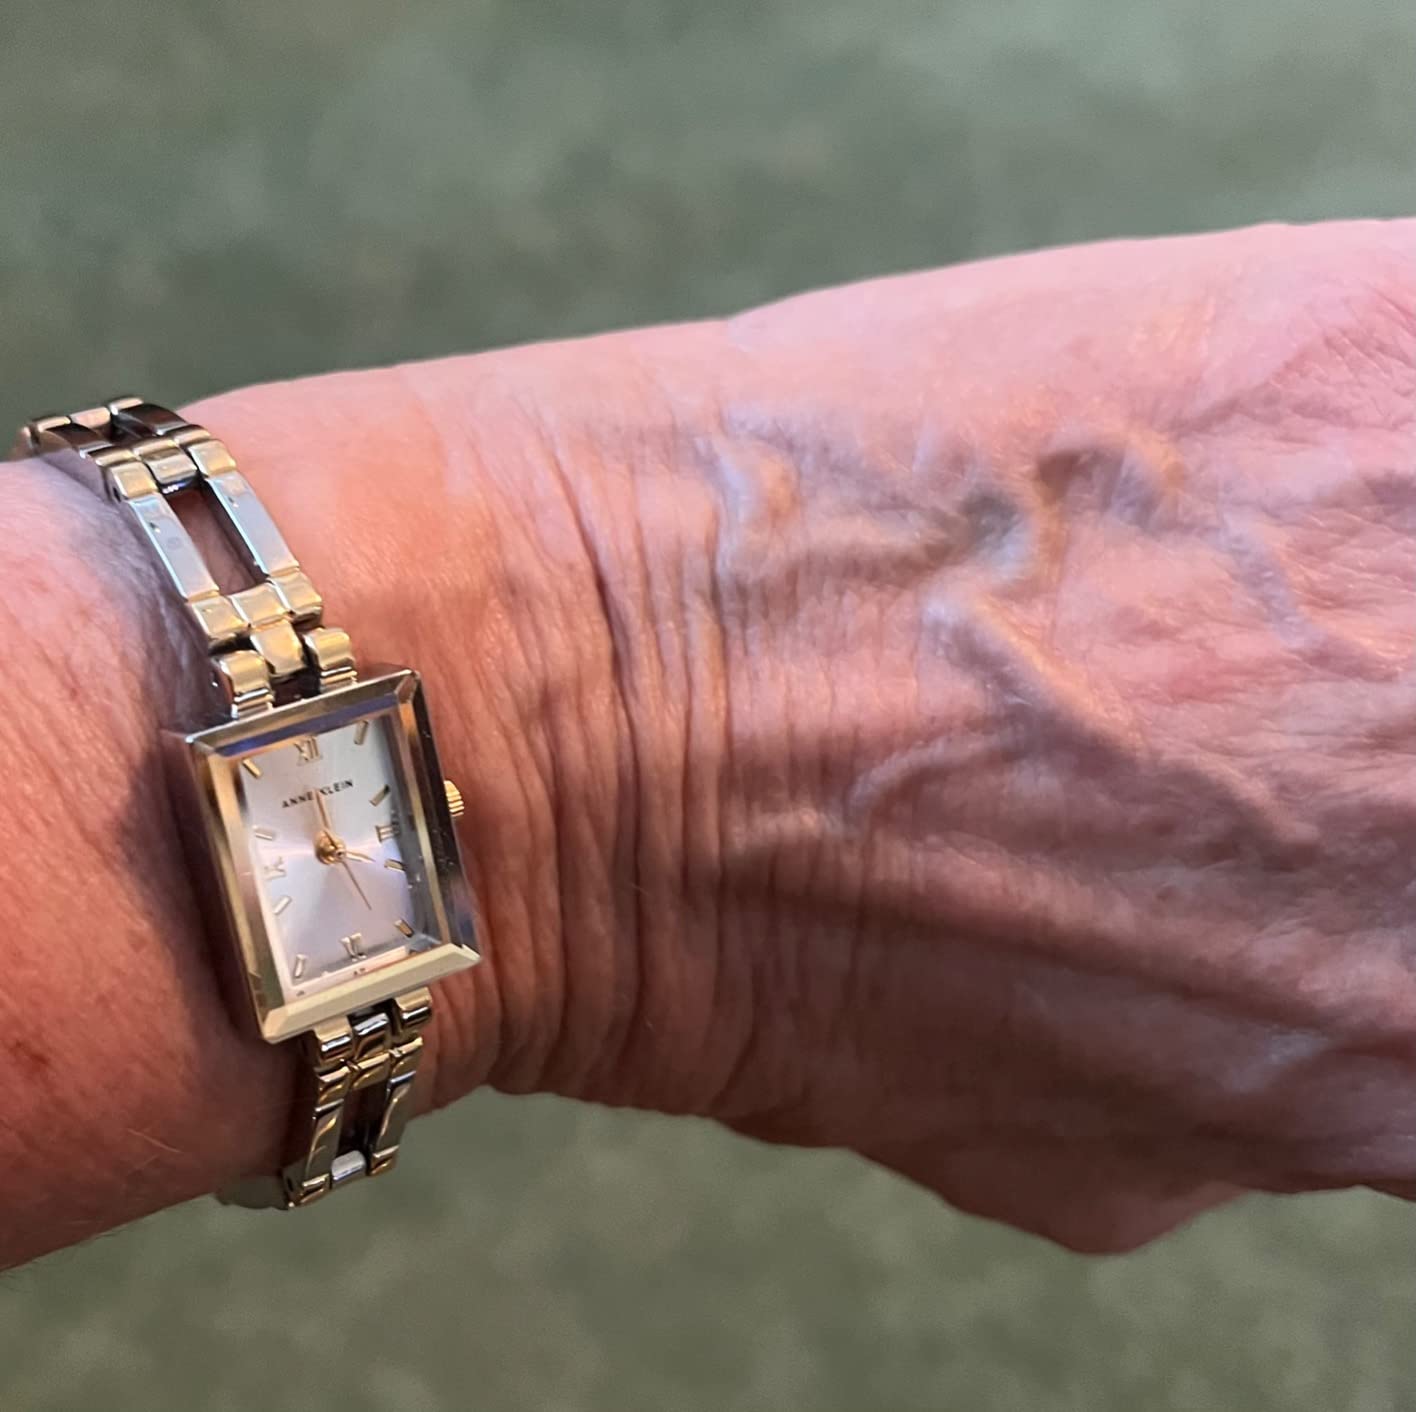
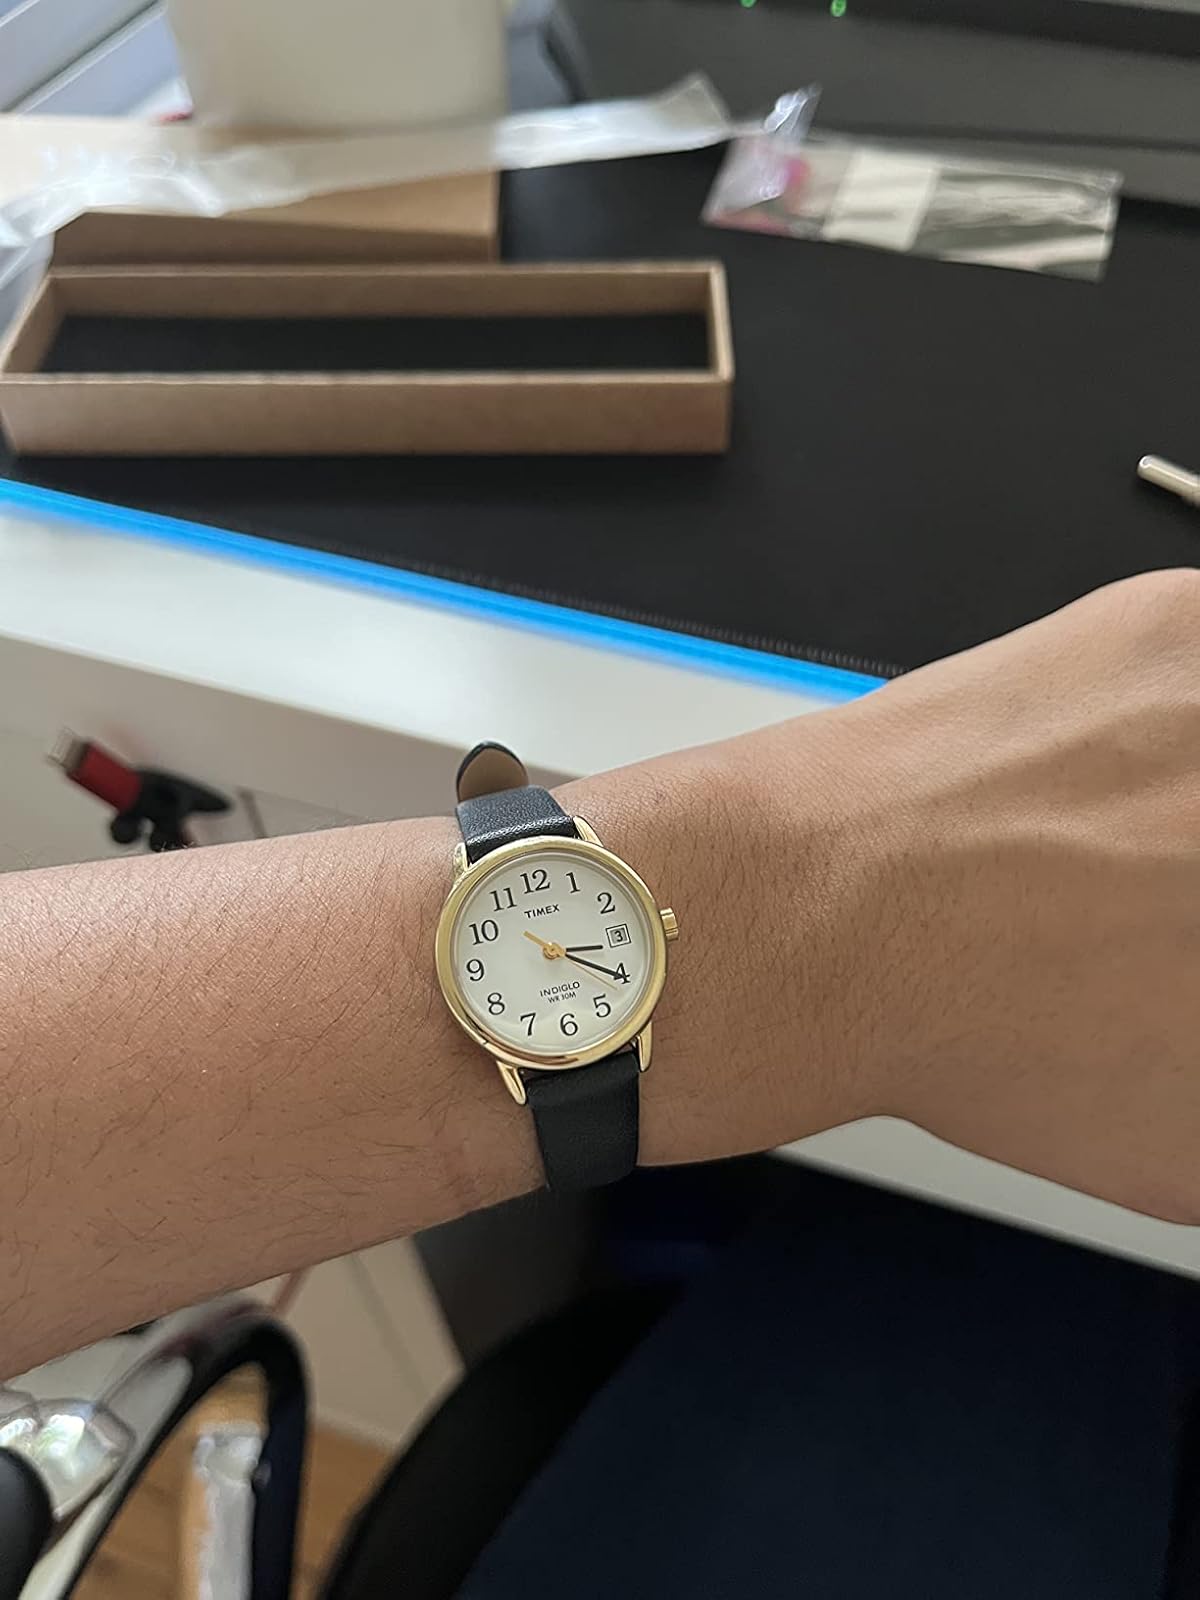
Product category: accessories_watch
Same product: no